Polari

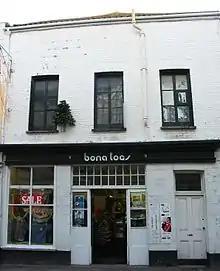
"Bona Togs", a St Helier shop named in Polari

A number of words from Polari have entered mainstream slang. The list below includes words in general use with the meanings listed: "acdc", "barney", "blag", "butch", "camp", "khazi", "cottaging", "hoofer", "mince", "ogle", "scarper", "slap", "strides", "tod", "[rough] trade".